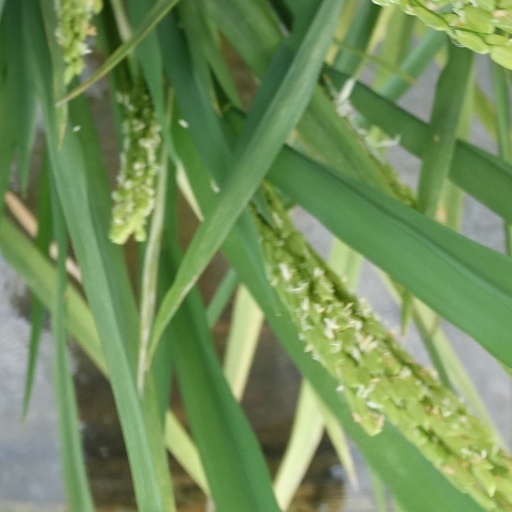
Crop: rice